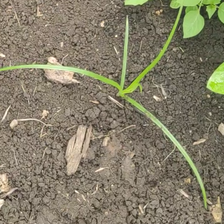
Weed species: Lavhala_(Cyperus_Rotundus)